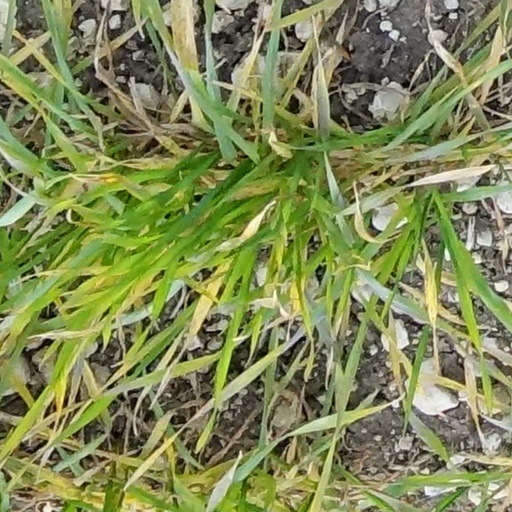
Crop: wheat